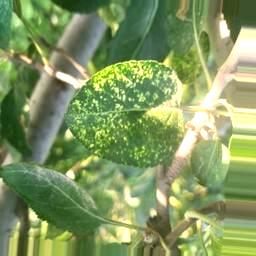
Label: Apple_Mosaic